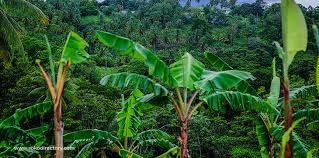
Misitu yenye miti mirefu yenye majani mabichi yamejaa maeneo haya. Miale ya mimea inaonyesha mchanganyiko wa rangi za kijani tofauti. Mimea mikubwa yenye majani mapana inasimama kwa utulivu katika mandhari ya asili. Sehemu hii inaonekana kuwa sehemu ya msitu, na mvua na eneo lenye mazao ya kaboni.